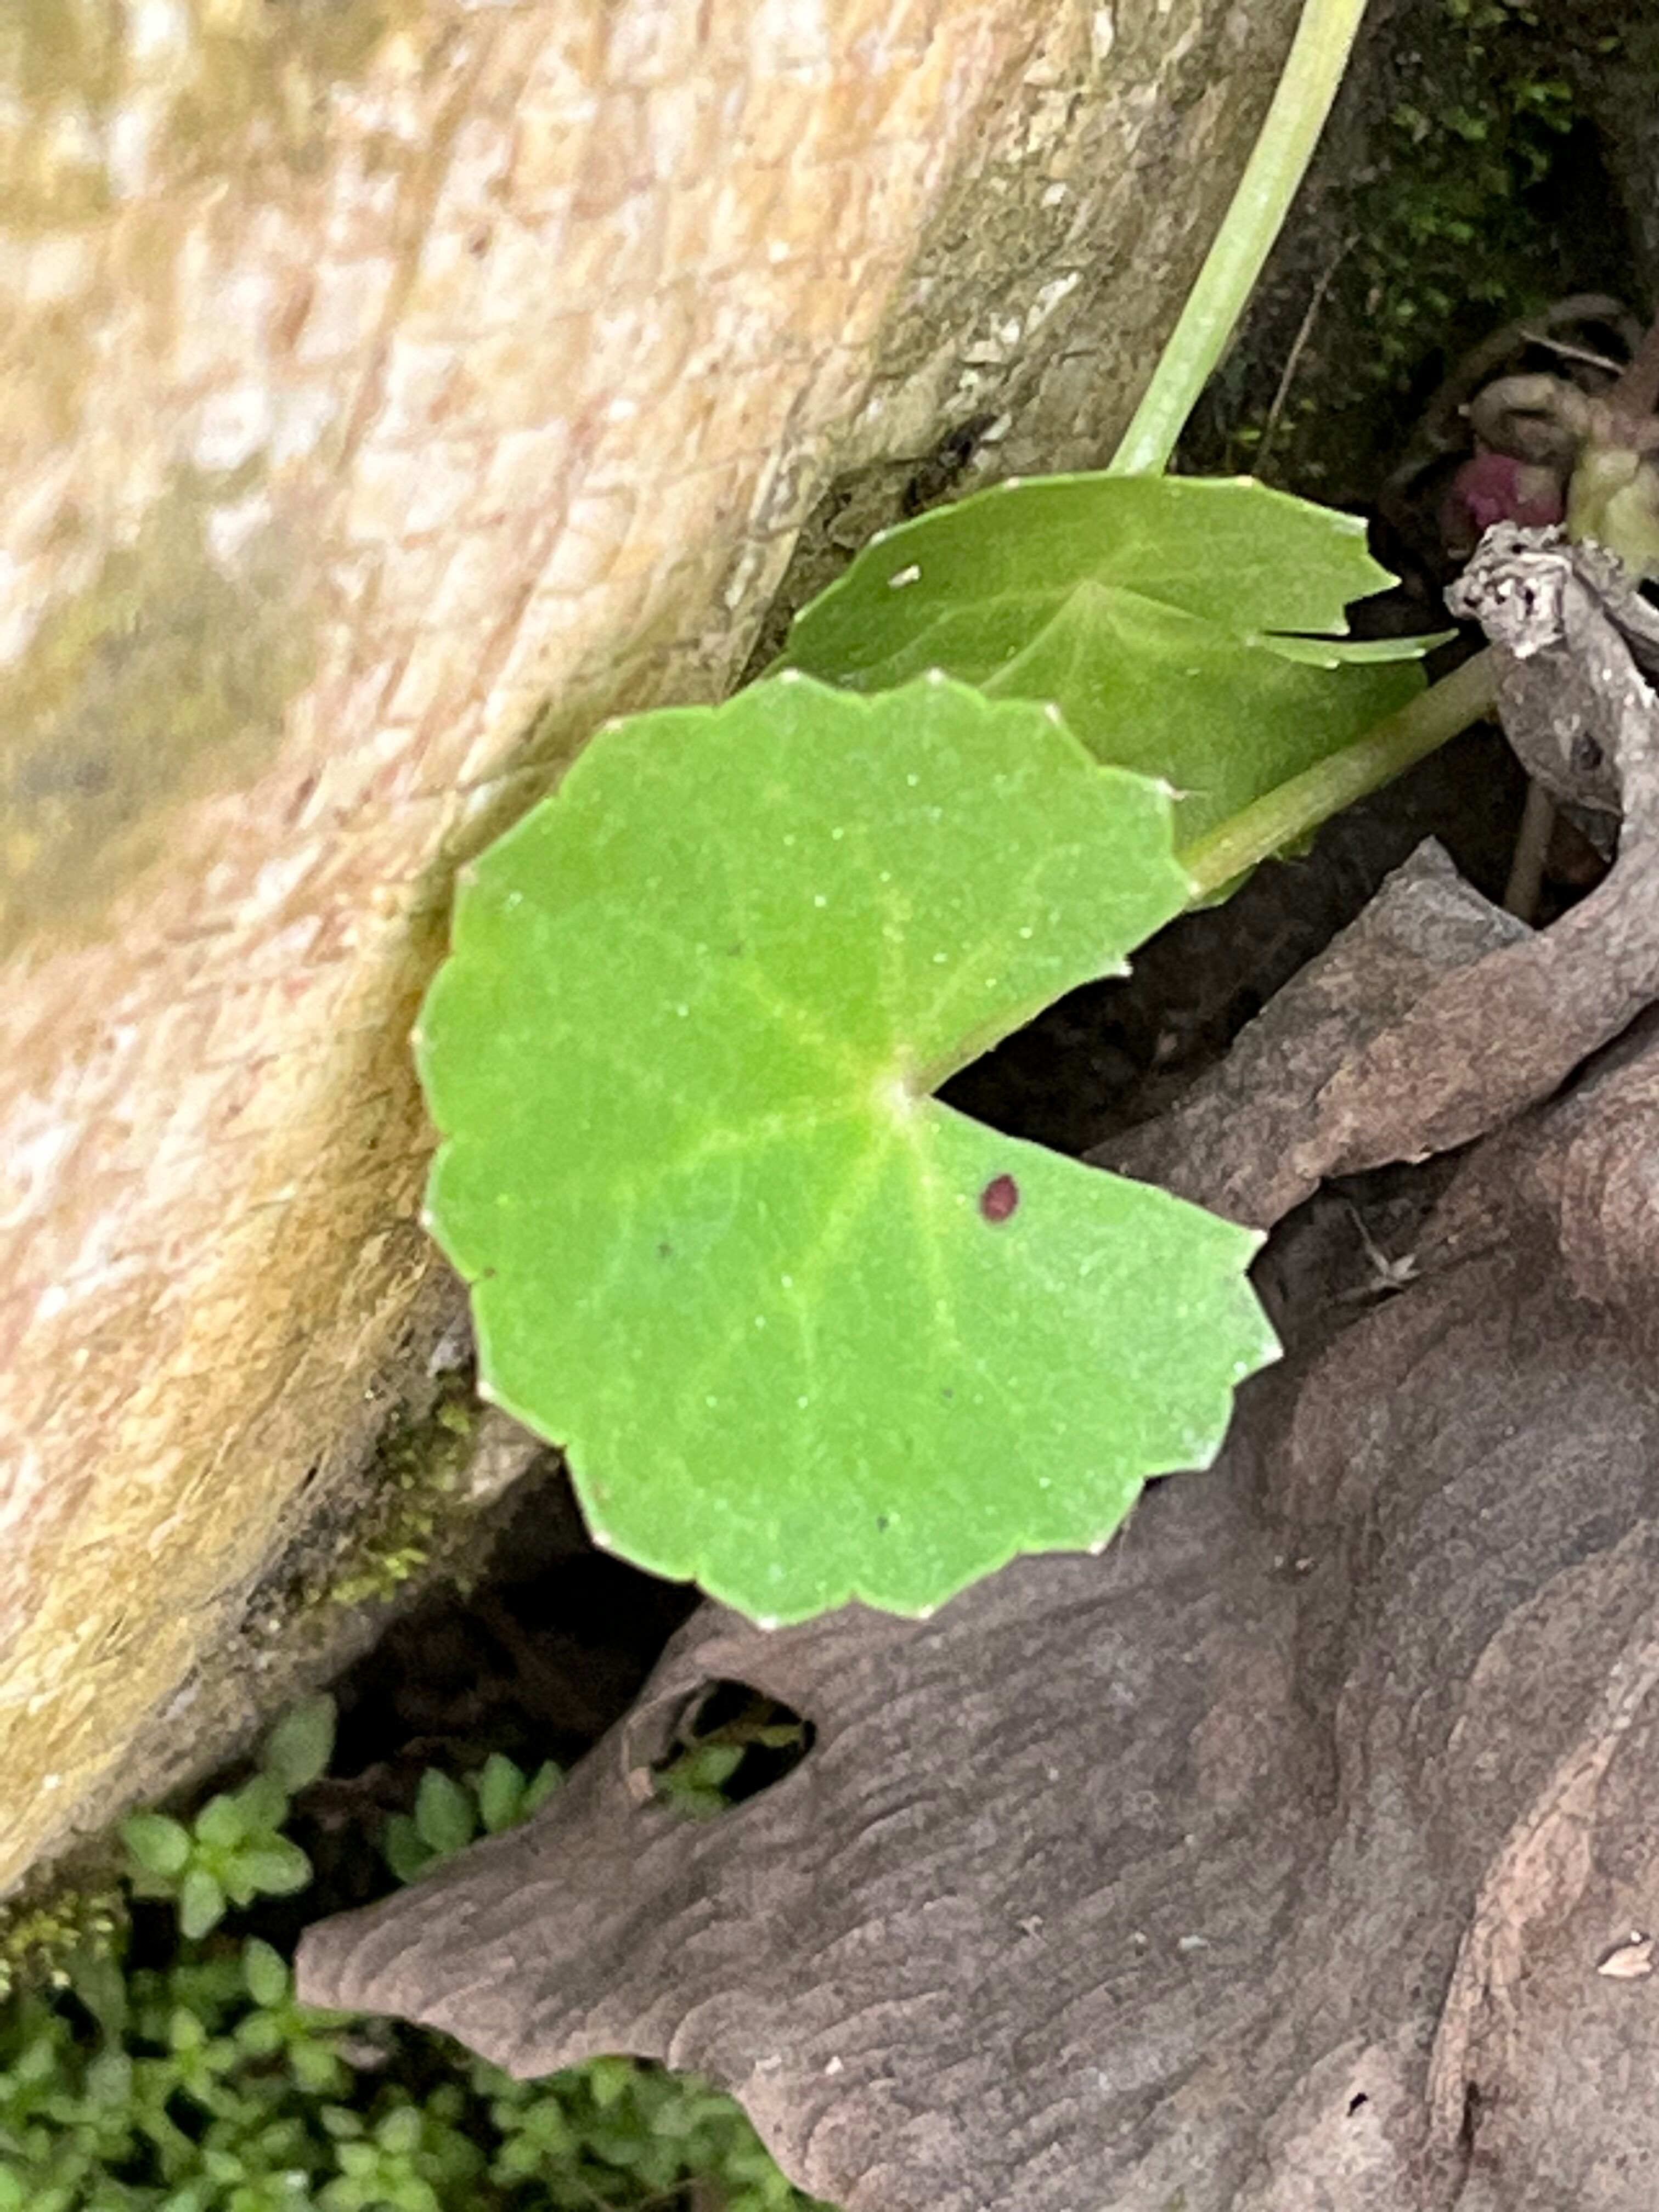
Plant species: centella-asiatica